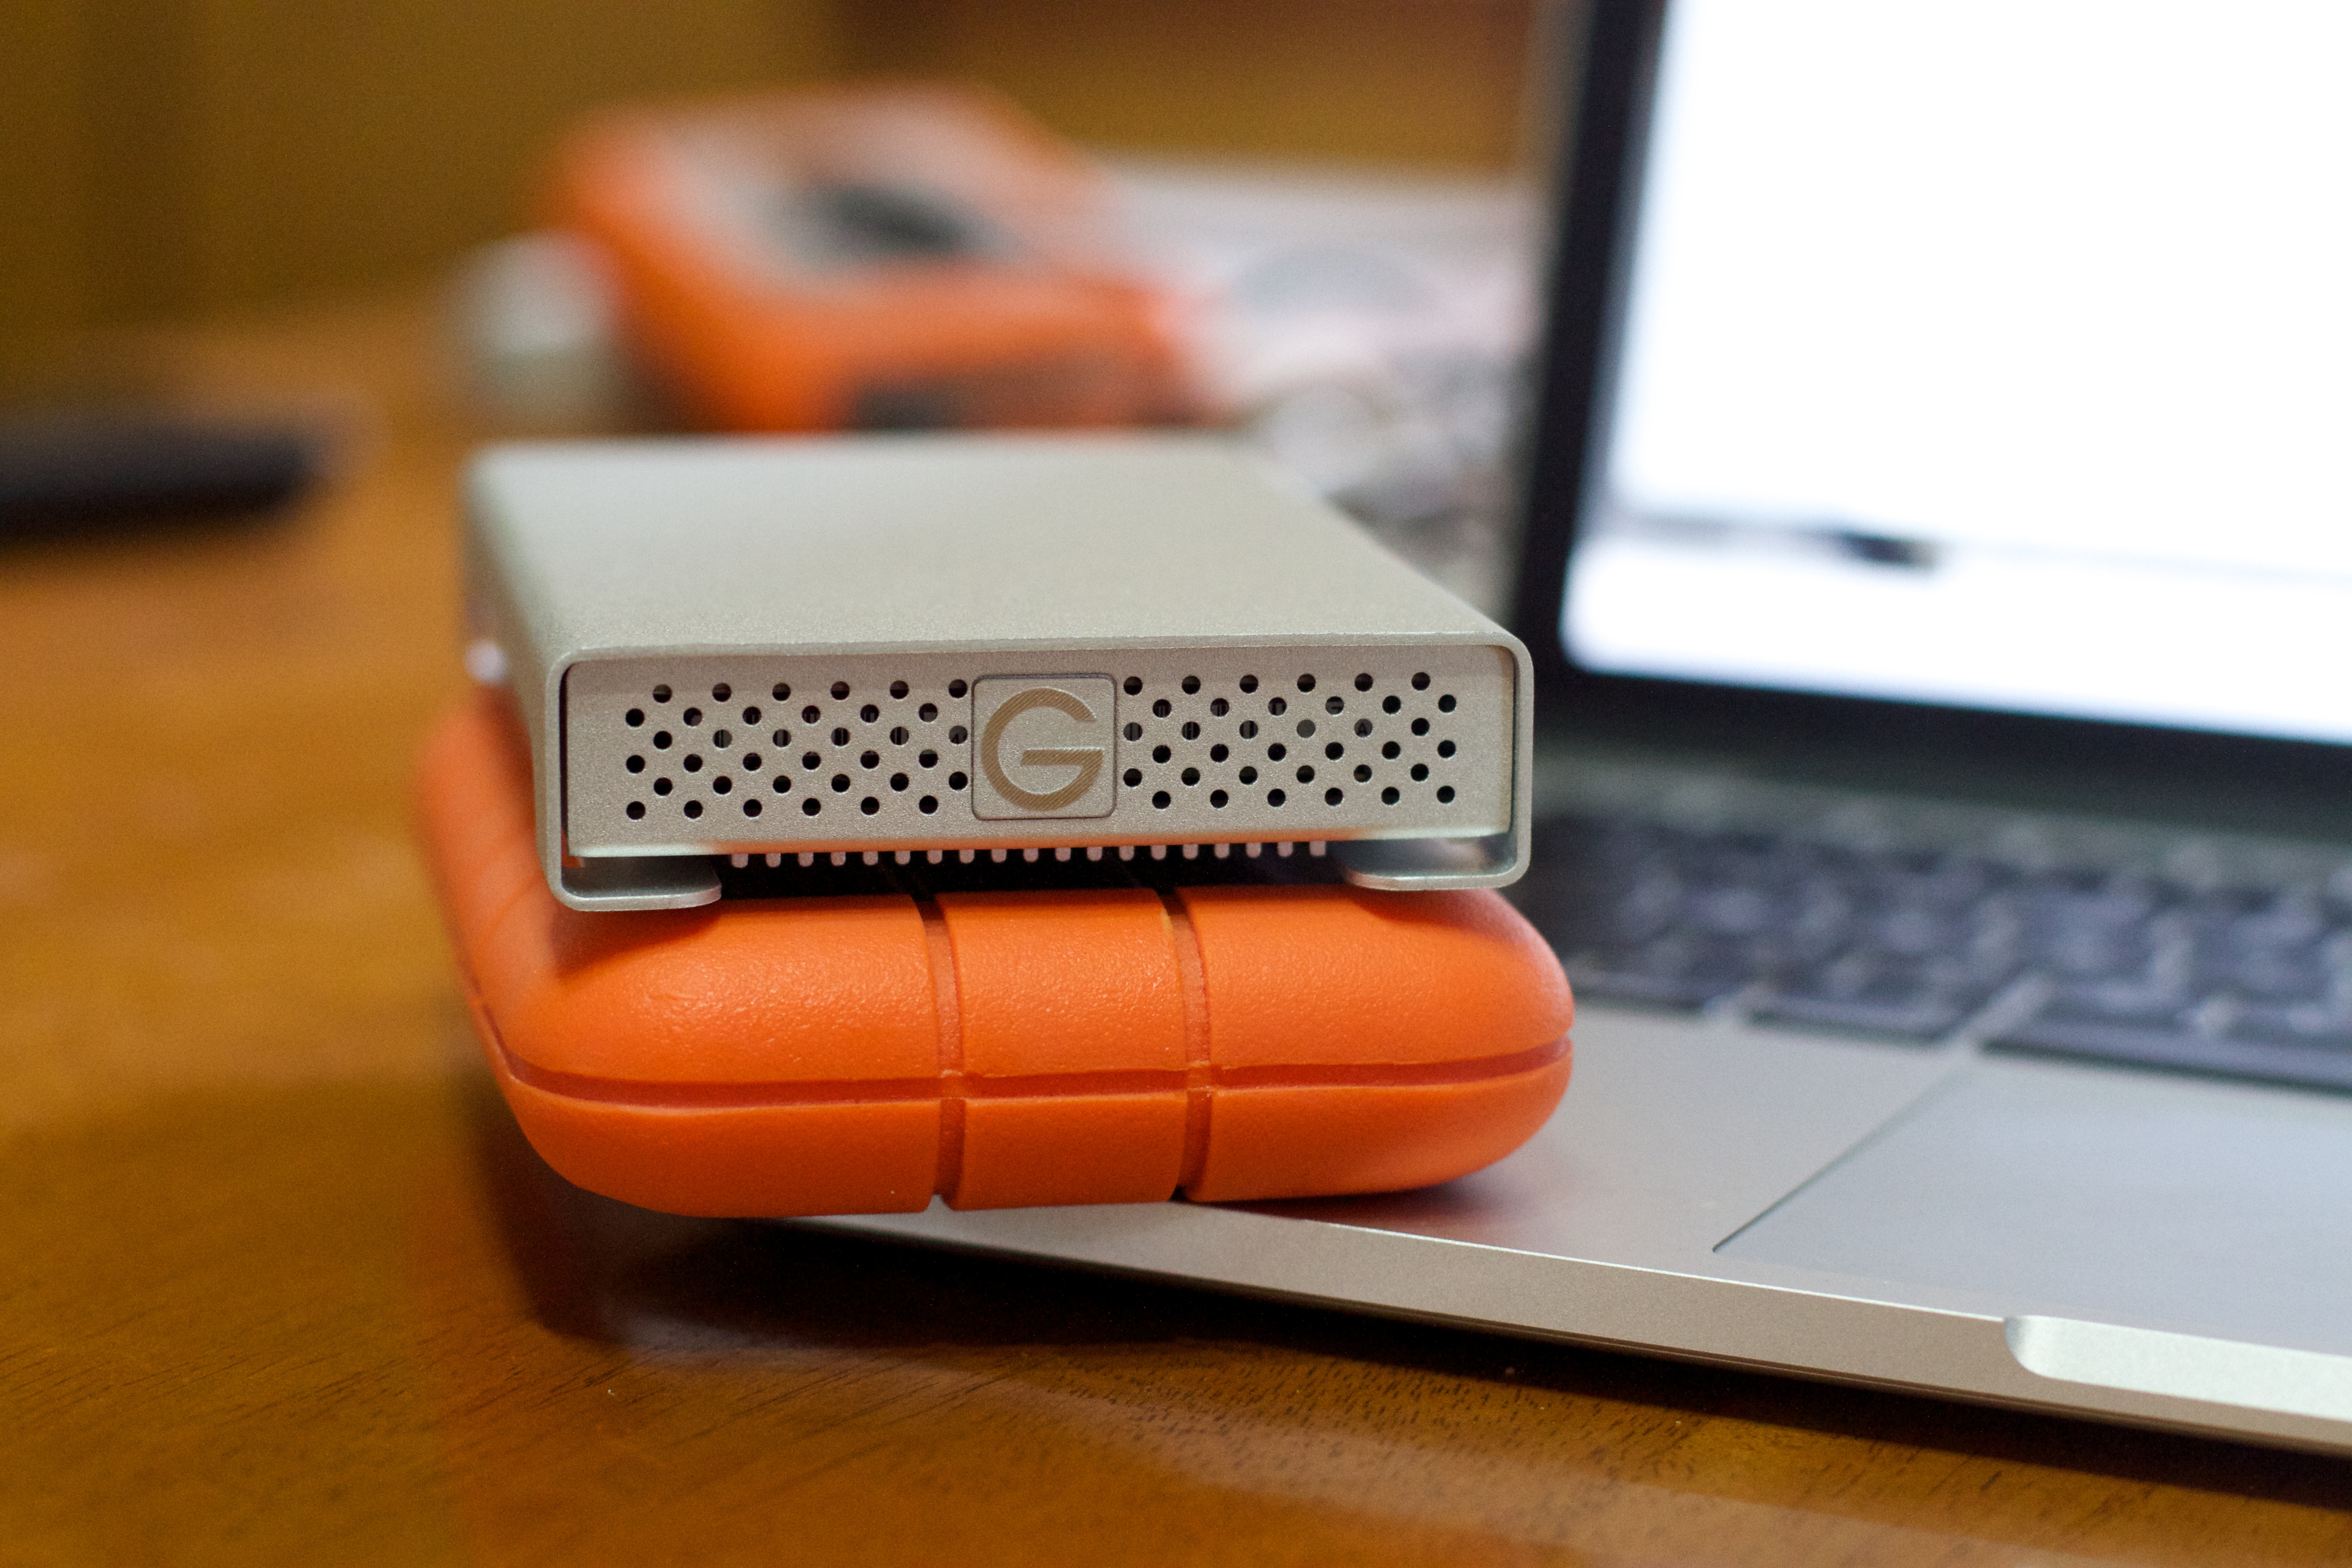
technology, gadget, mobile phone, electronics, multimedia, personal computer, personal computer hardware, communication device